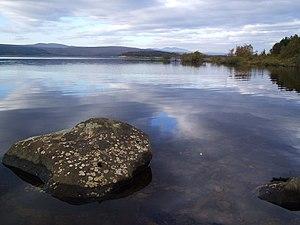
Le loch Shin est un loch dans les Highlands au nord-ouest de l'Écosse. Au sud se trouve la petite ville de Lairg. Le loch est le plus grand du Sutherland, coule du nord-ouest vers le sud-est et s'étend sur une longueur de 27,2 km.